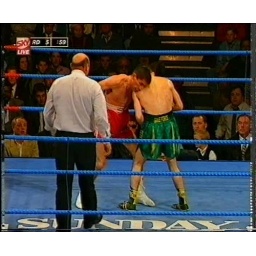
davy mchale in red shorts.against pj gallagher in green shorts